Meena Kumari

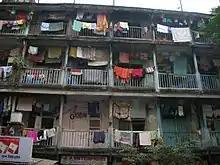
Kumari was born in one such chawl, namely Mithawala Chawl in 1933.

Meena Kumari was born with the name Mahjabeen to Ali Bux and Iqbal Begum on 1 August 1933. This was a great disappointment to Ali Bux as he wanted a son. She was the second daughter and had two sisters; the elder named Khursheed Jr. and the younger named Mahliqa (known as Madhu, a former child artist married to actor Mehmood) Her father could not afford to pay the doctor for her delivery, so he left her at an orphanage, but he changed his mind a few hours later and took her back home.